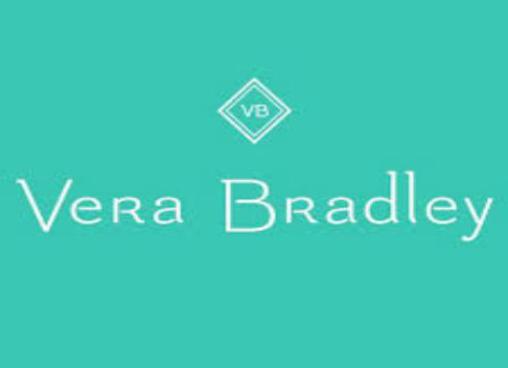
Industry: Clothes